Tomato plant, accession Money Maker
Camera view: horizontal (90 deg, fisheye); turntable rotation: 210 degrees
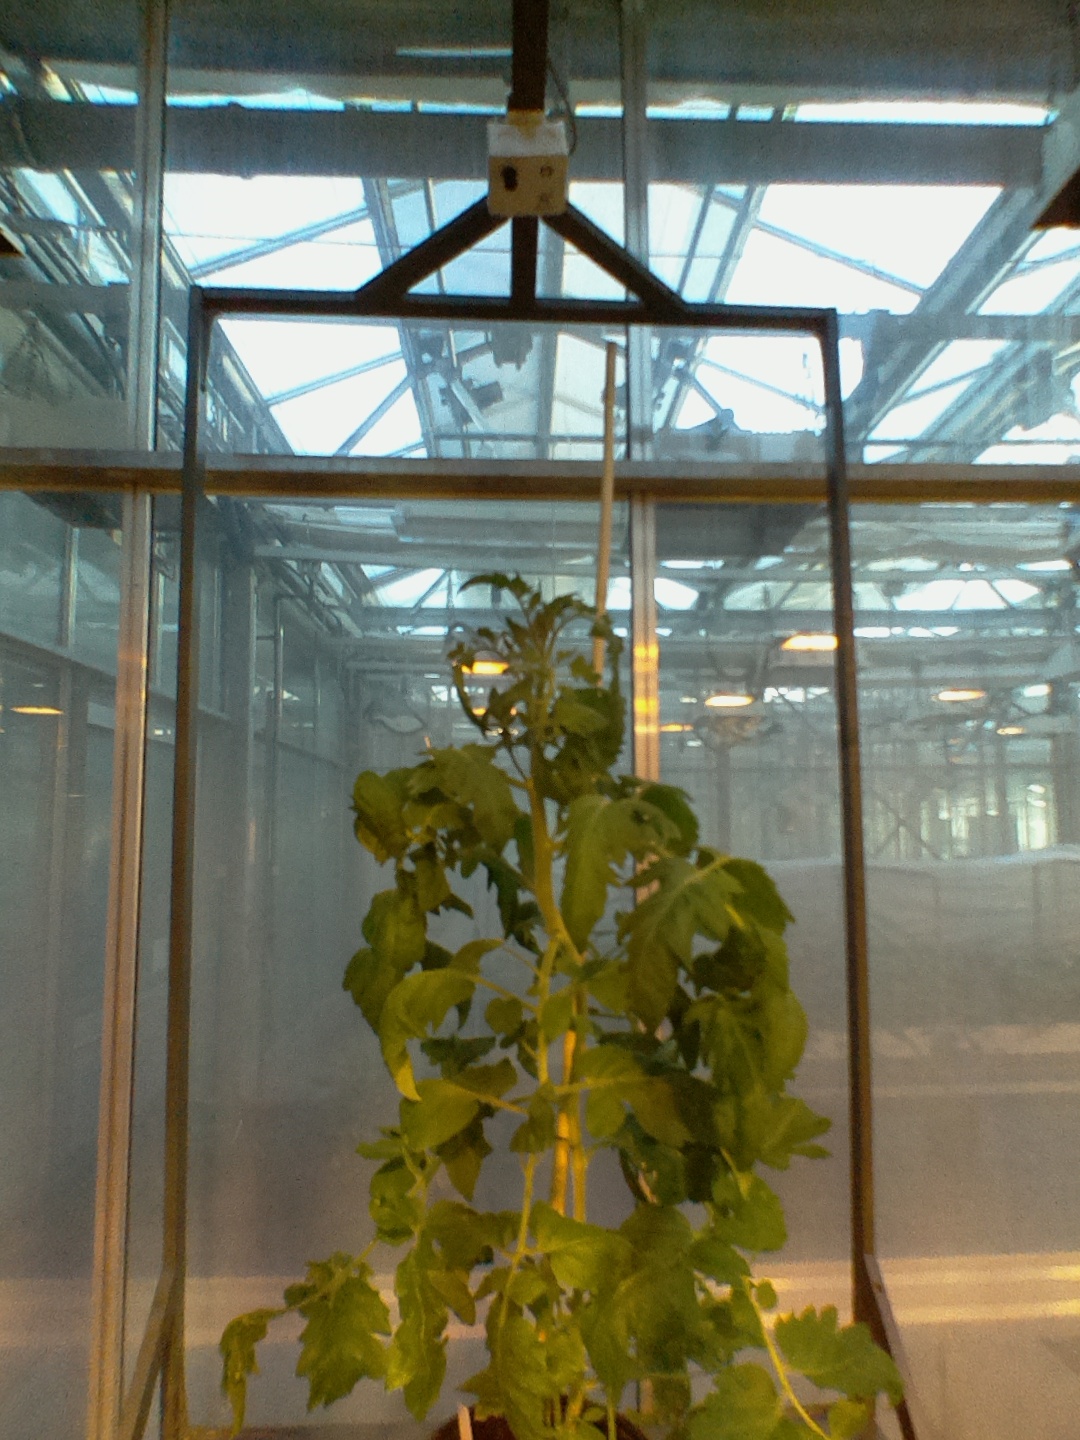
BBCH growth stage 60: First flowers open